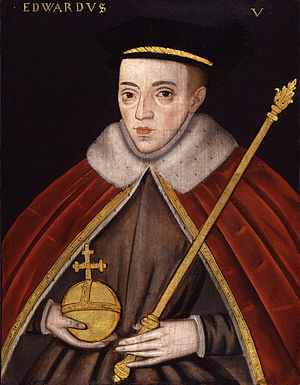
Engelske regenter / Huset Plantagenet (1154-1399) / Huset York (genetableret, 1471-1485)
Edward V
"Dette er en liste over engelske regenter. Den omfatter ikke regenter af den moderne stat Storbritannien og Nordirland, der først opstod med vedtagelsen af Acts of Union i 1707. Denne liste omfatter kun monarker af det nu hedengangne Kongeriget England samt disse monarkers institutionelle forgængere, kongerne af Wessex, som var de første til at betegne sig selv ""konger af England.""